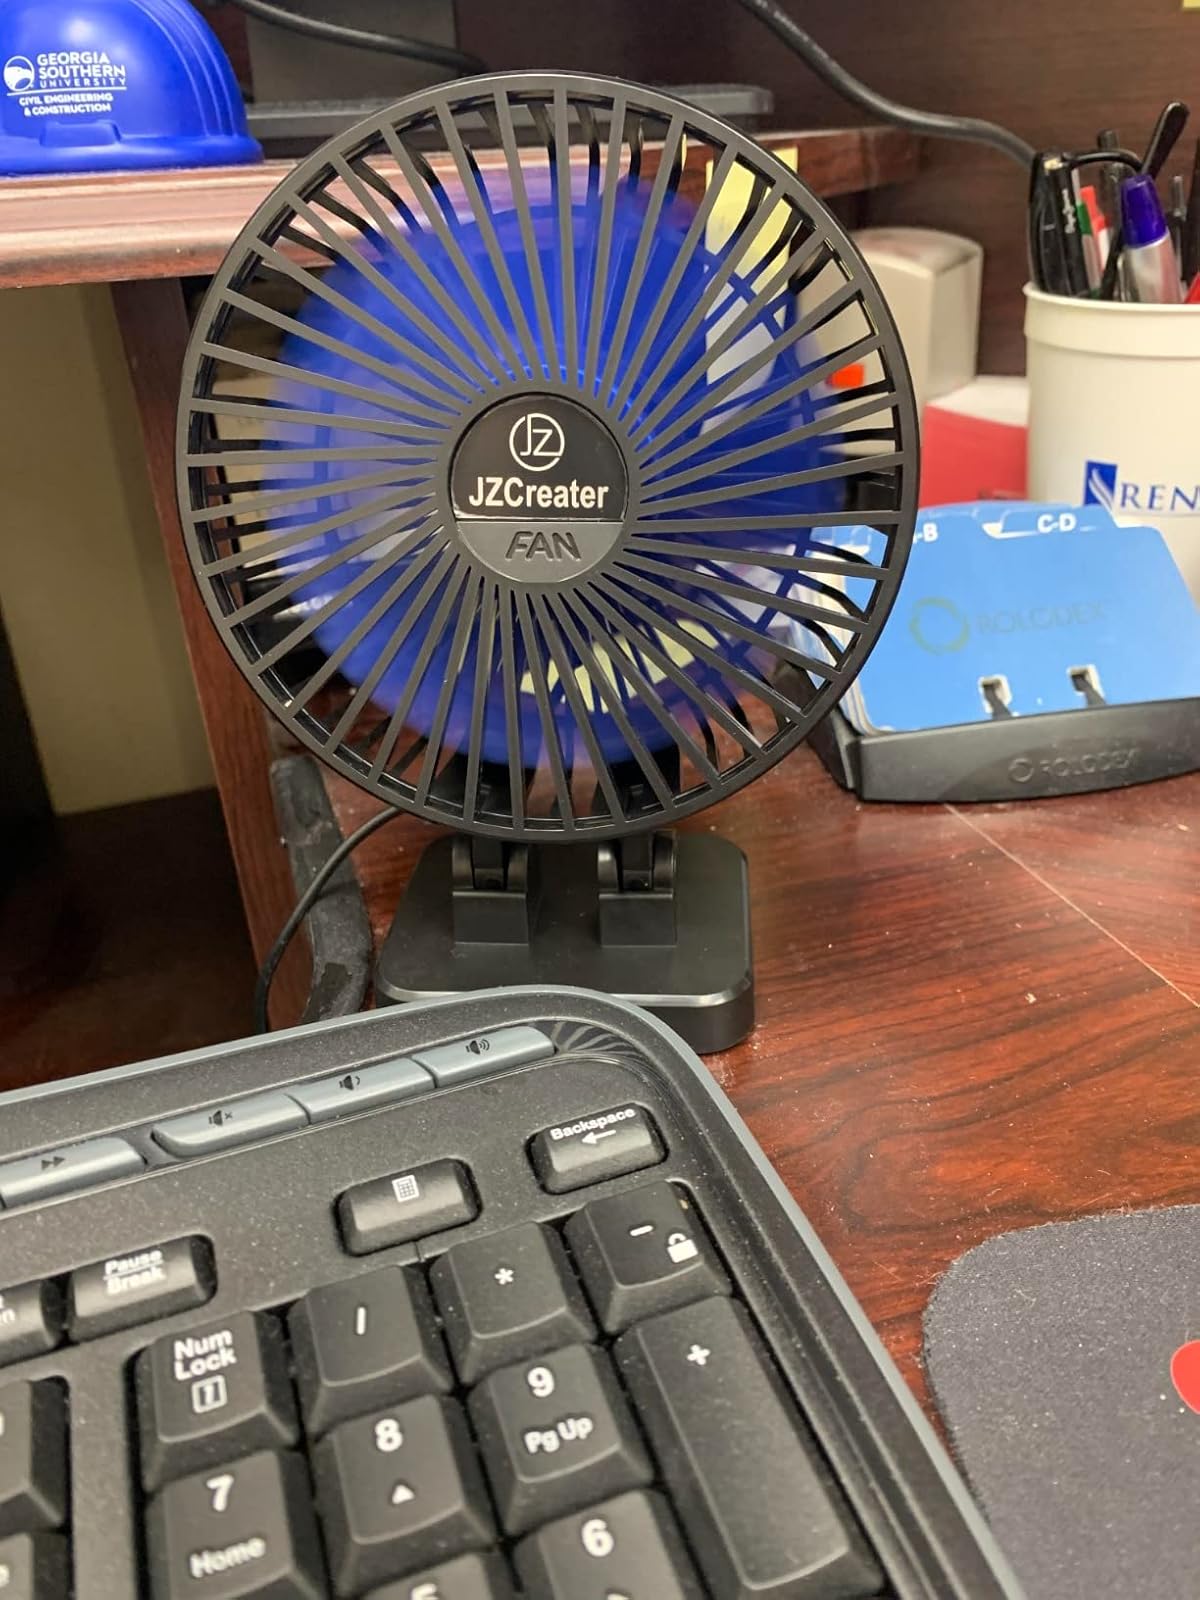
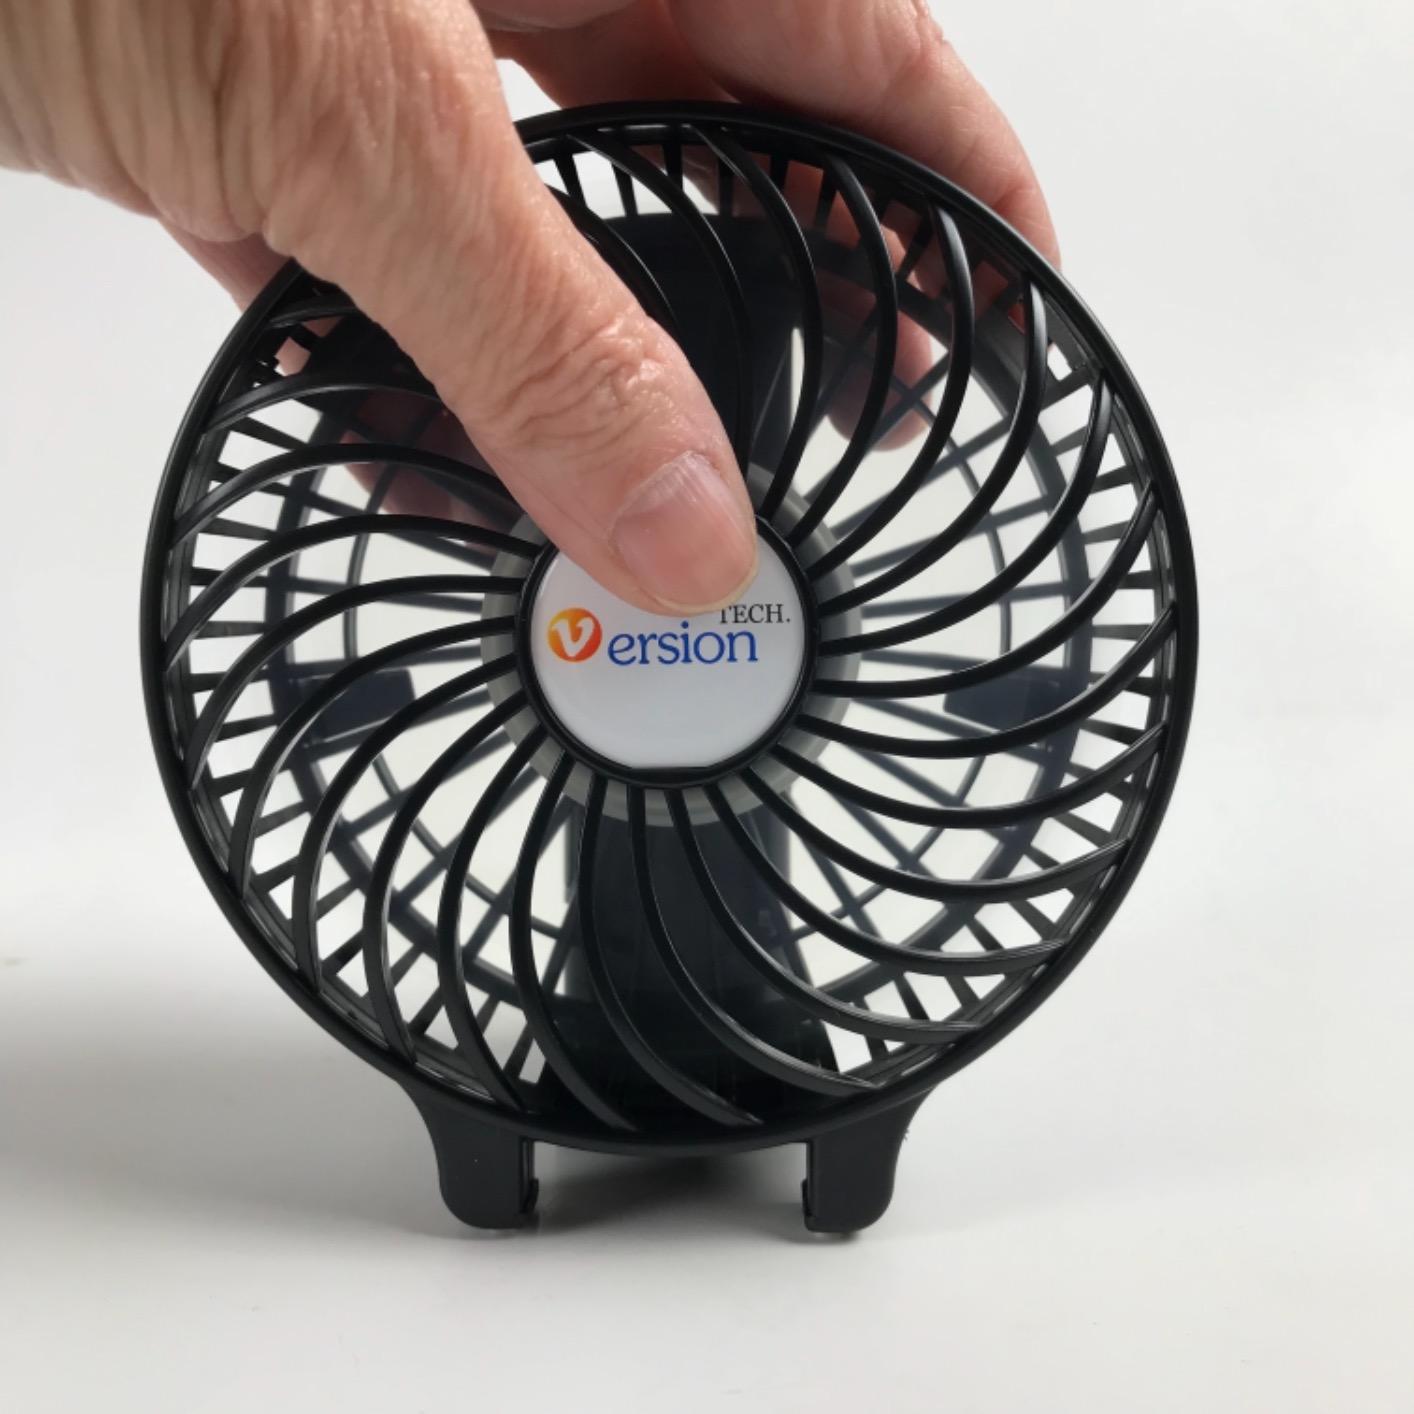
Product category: fan
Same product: no